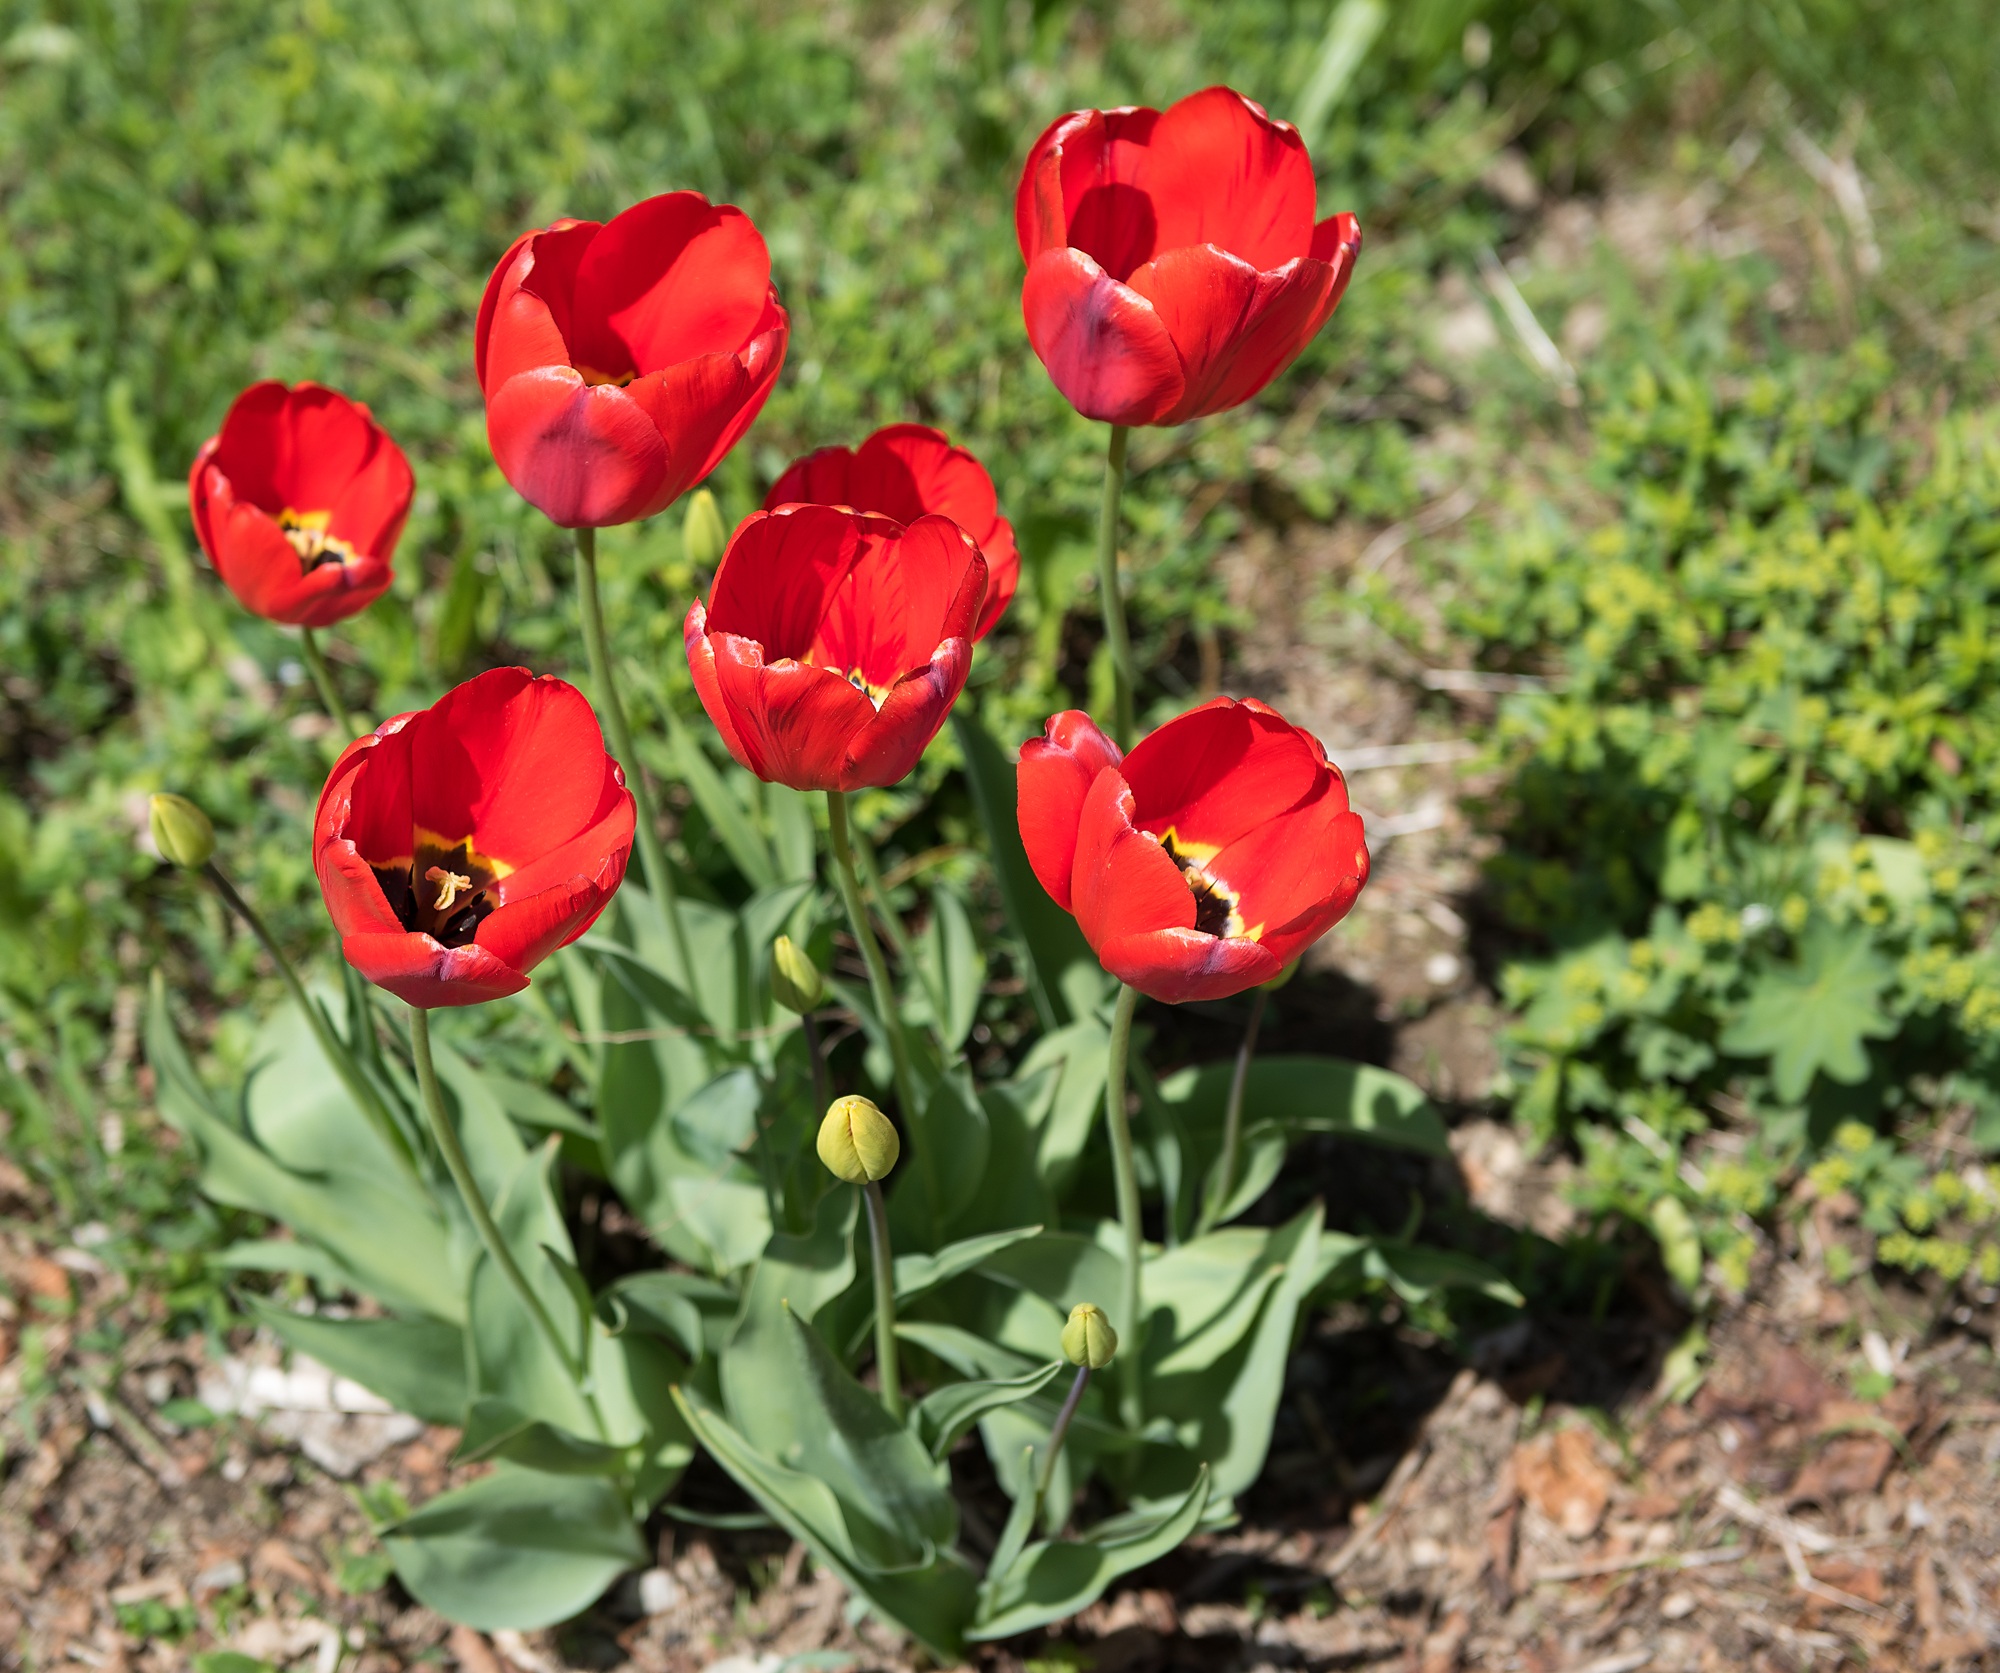
nature, plant, flower, tulip, spring, red, garden, flowers, tulips, spring flowers, flowering plant, cut flowers, annual plant, land plant